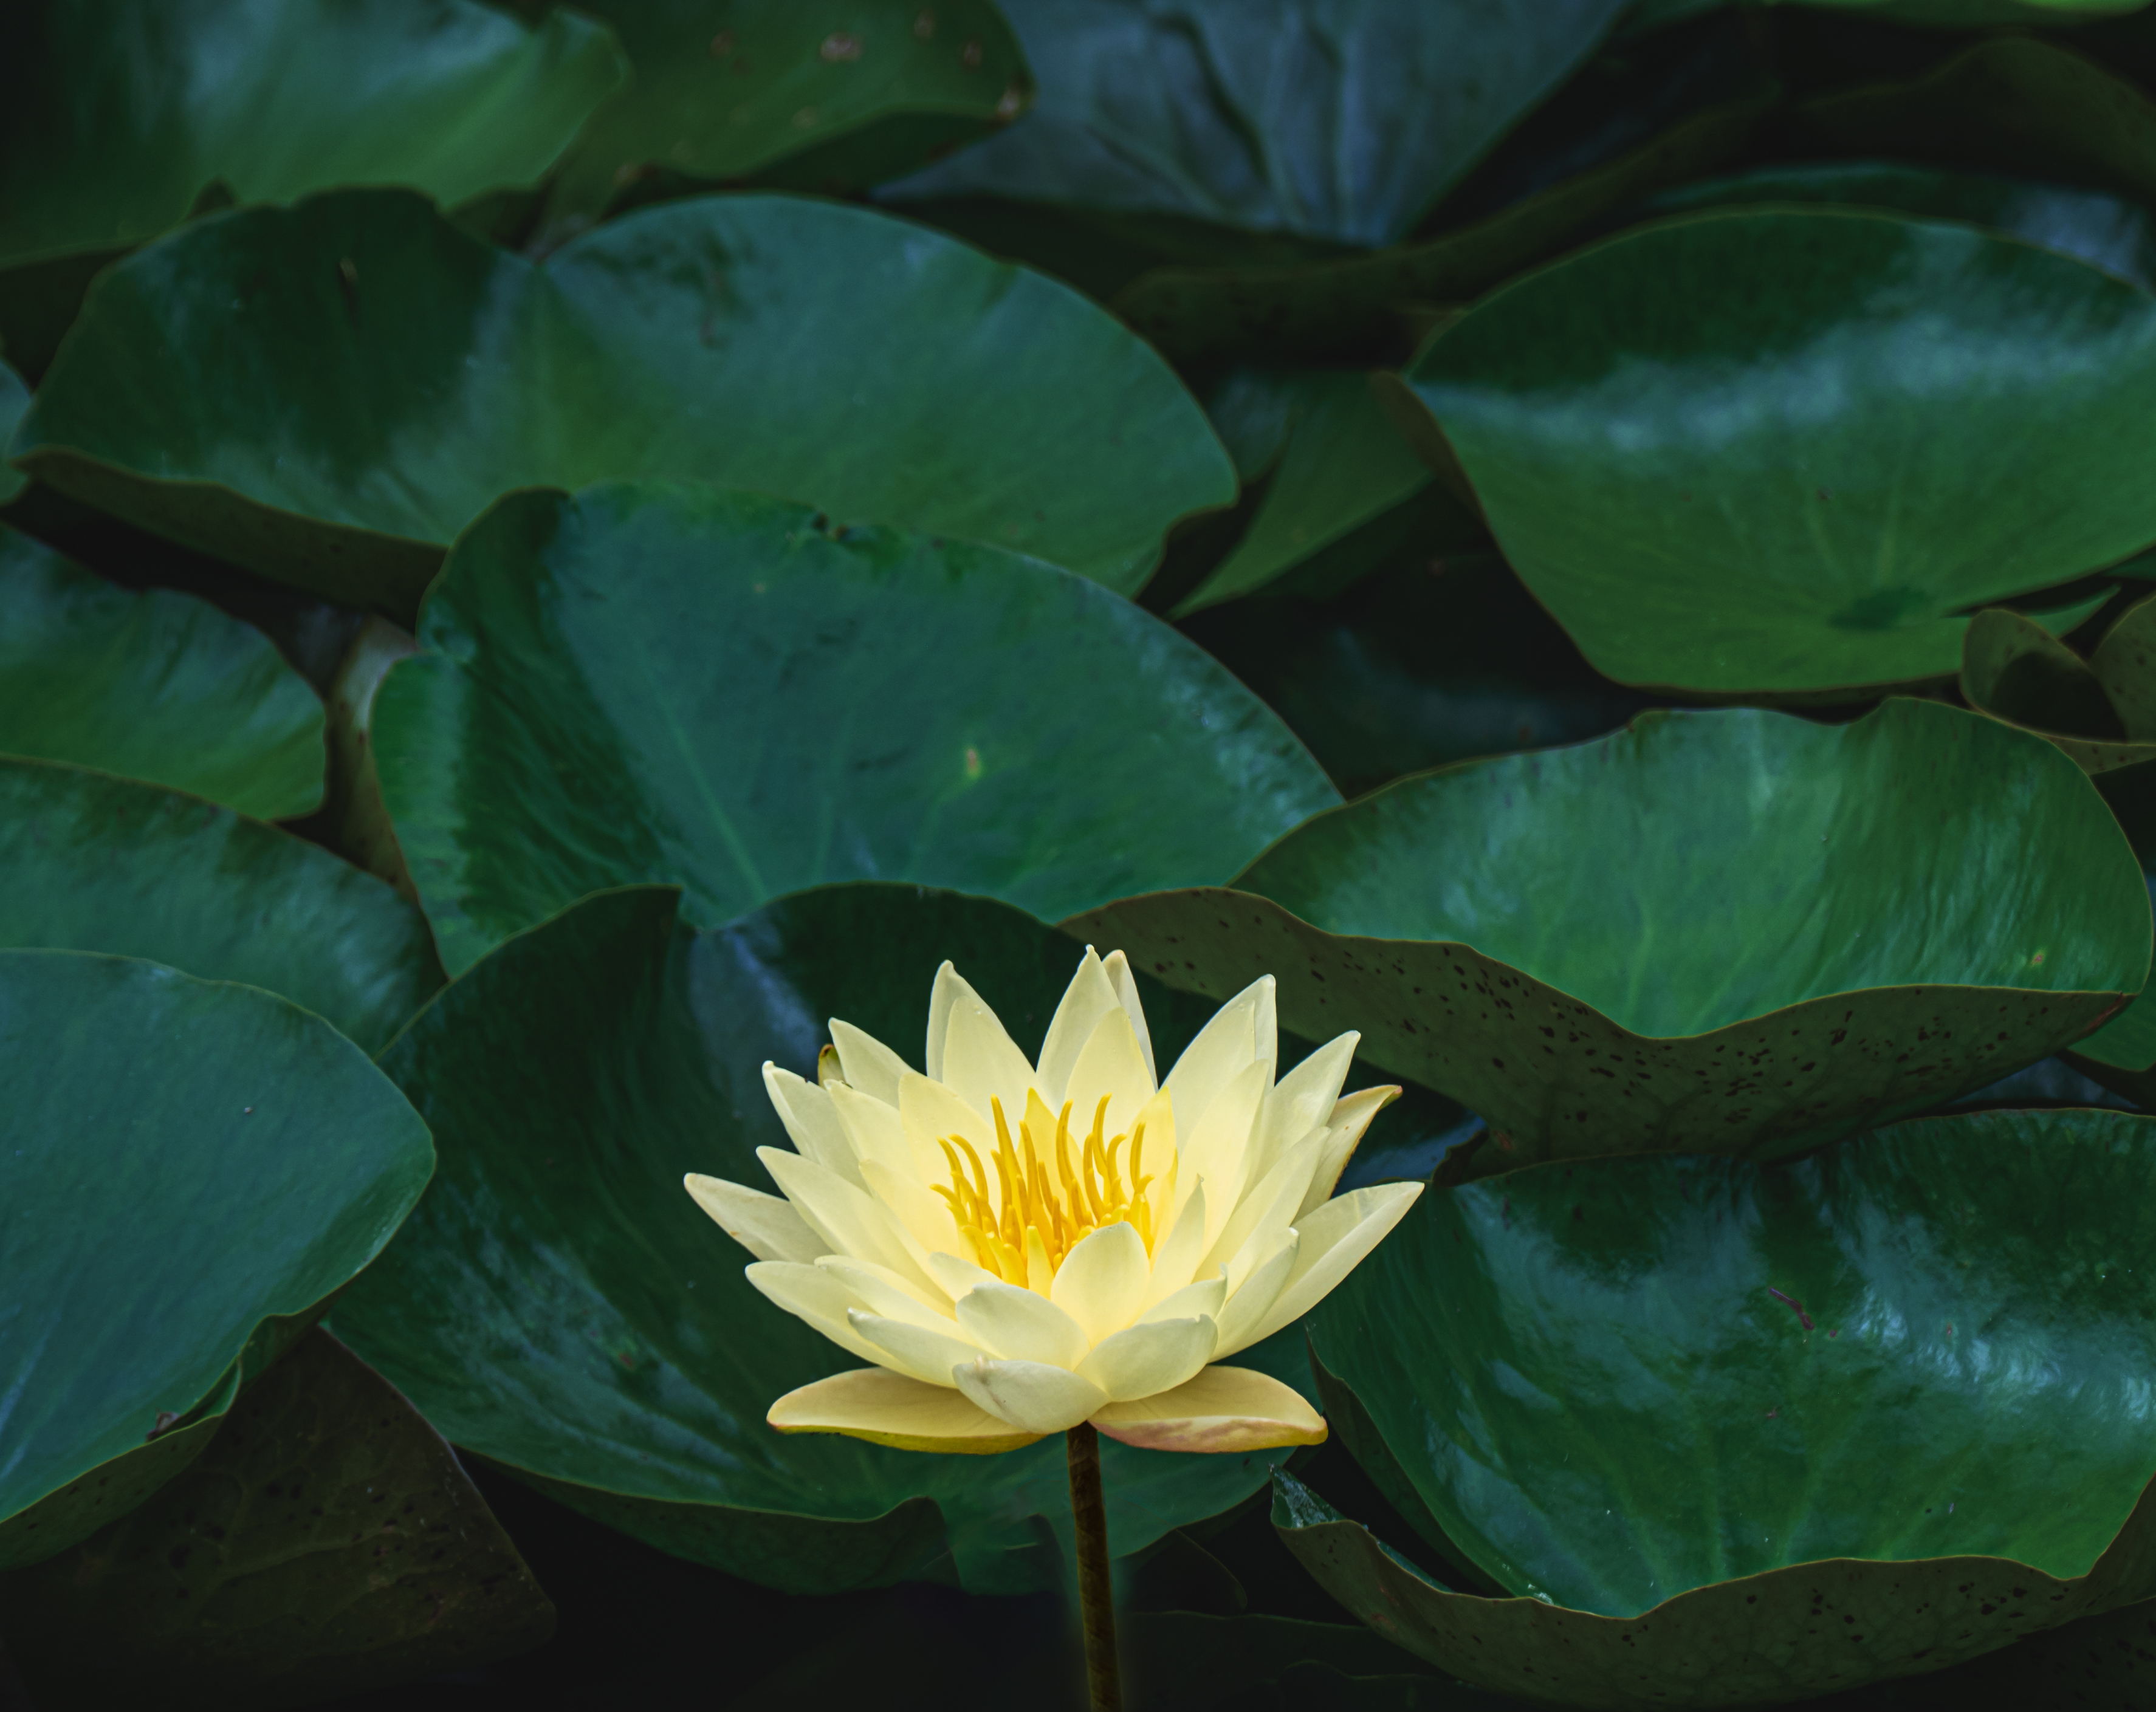
water, lily, flower, plant, lotus, leaf, botany, nature, fluid, petal, organism, vegetation, terrestrial plant, fragrant white water lily, aquatic plant, lotus family, sacred lotus, liquid, annual plant, flowering plant, groundcover, water lily, proteales, wildflower, still life photography, macro photography, dicotyledon, plant stem, broadleaf pond lily, lily family